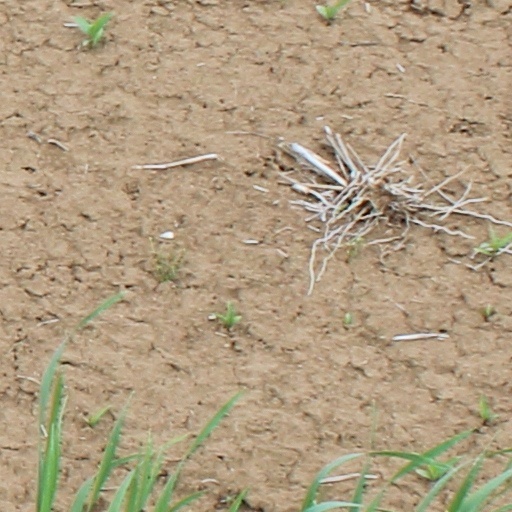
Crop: wheat